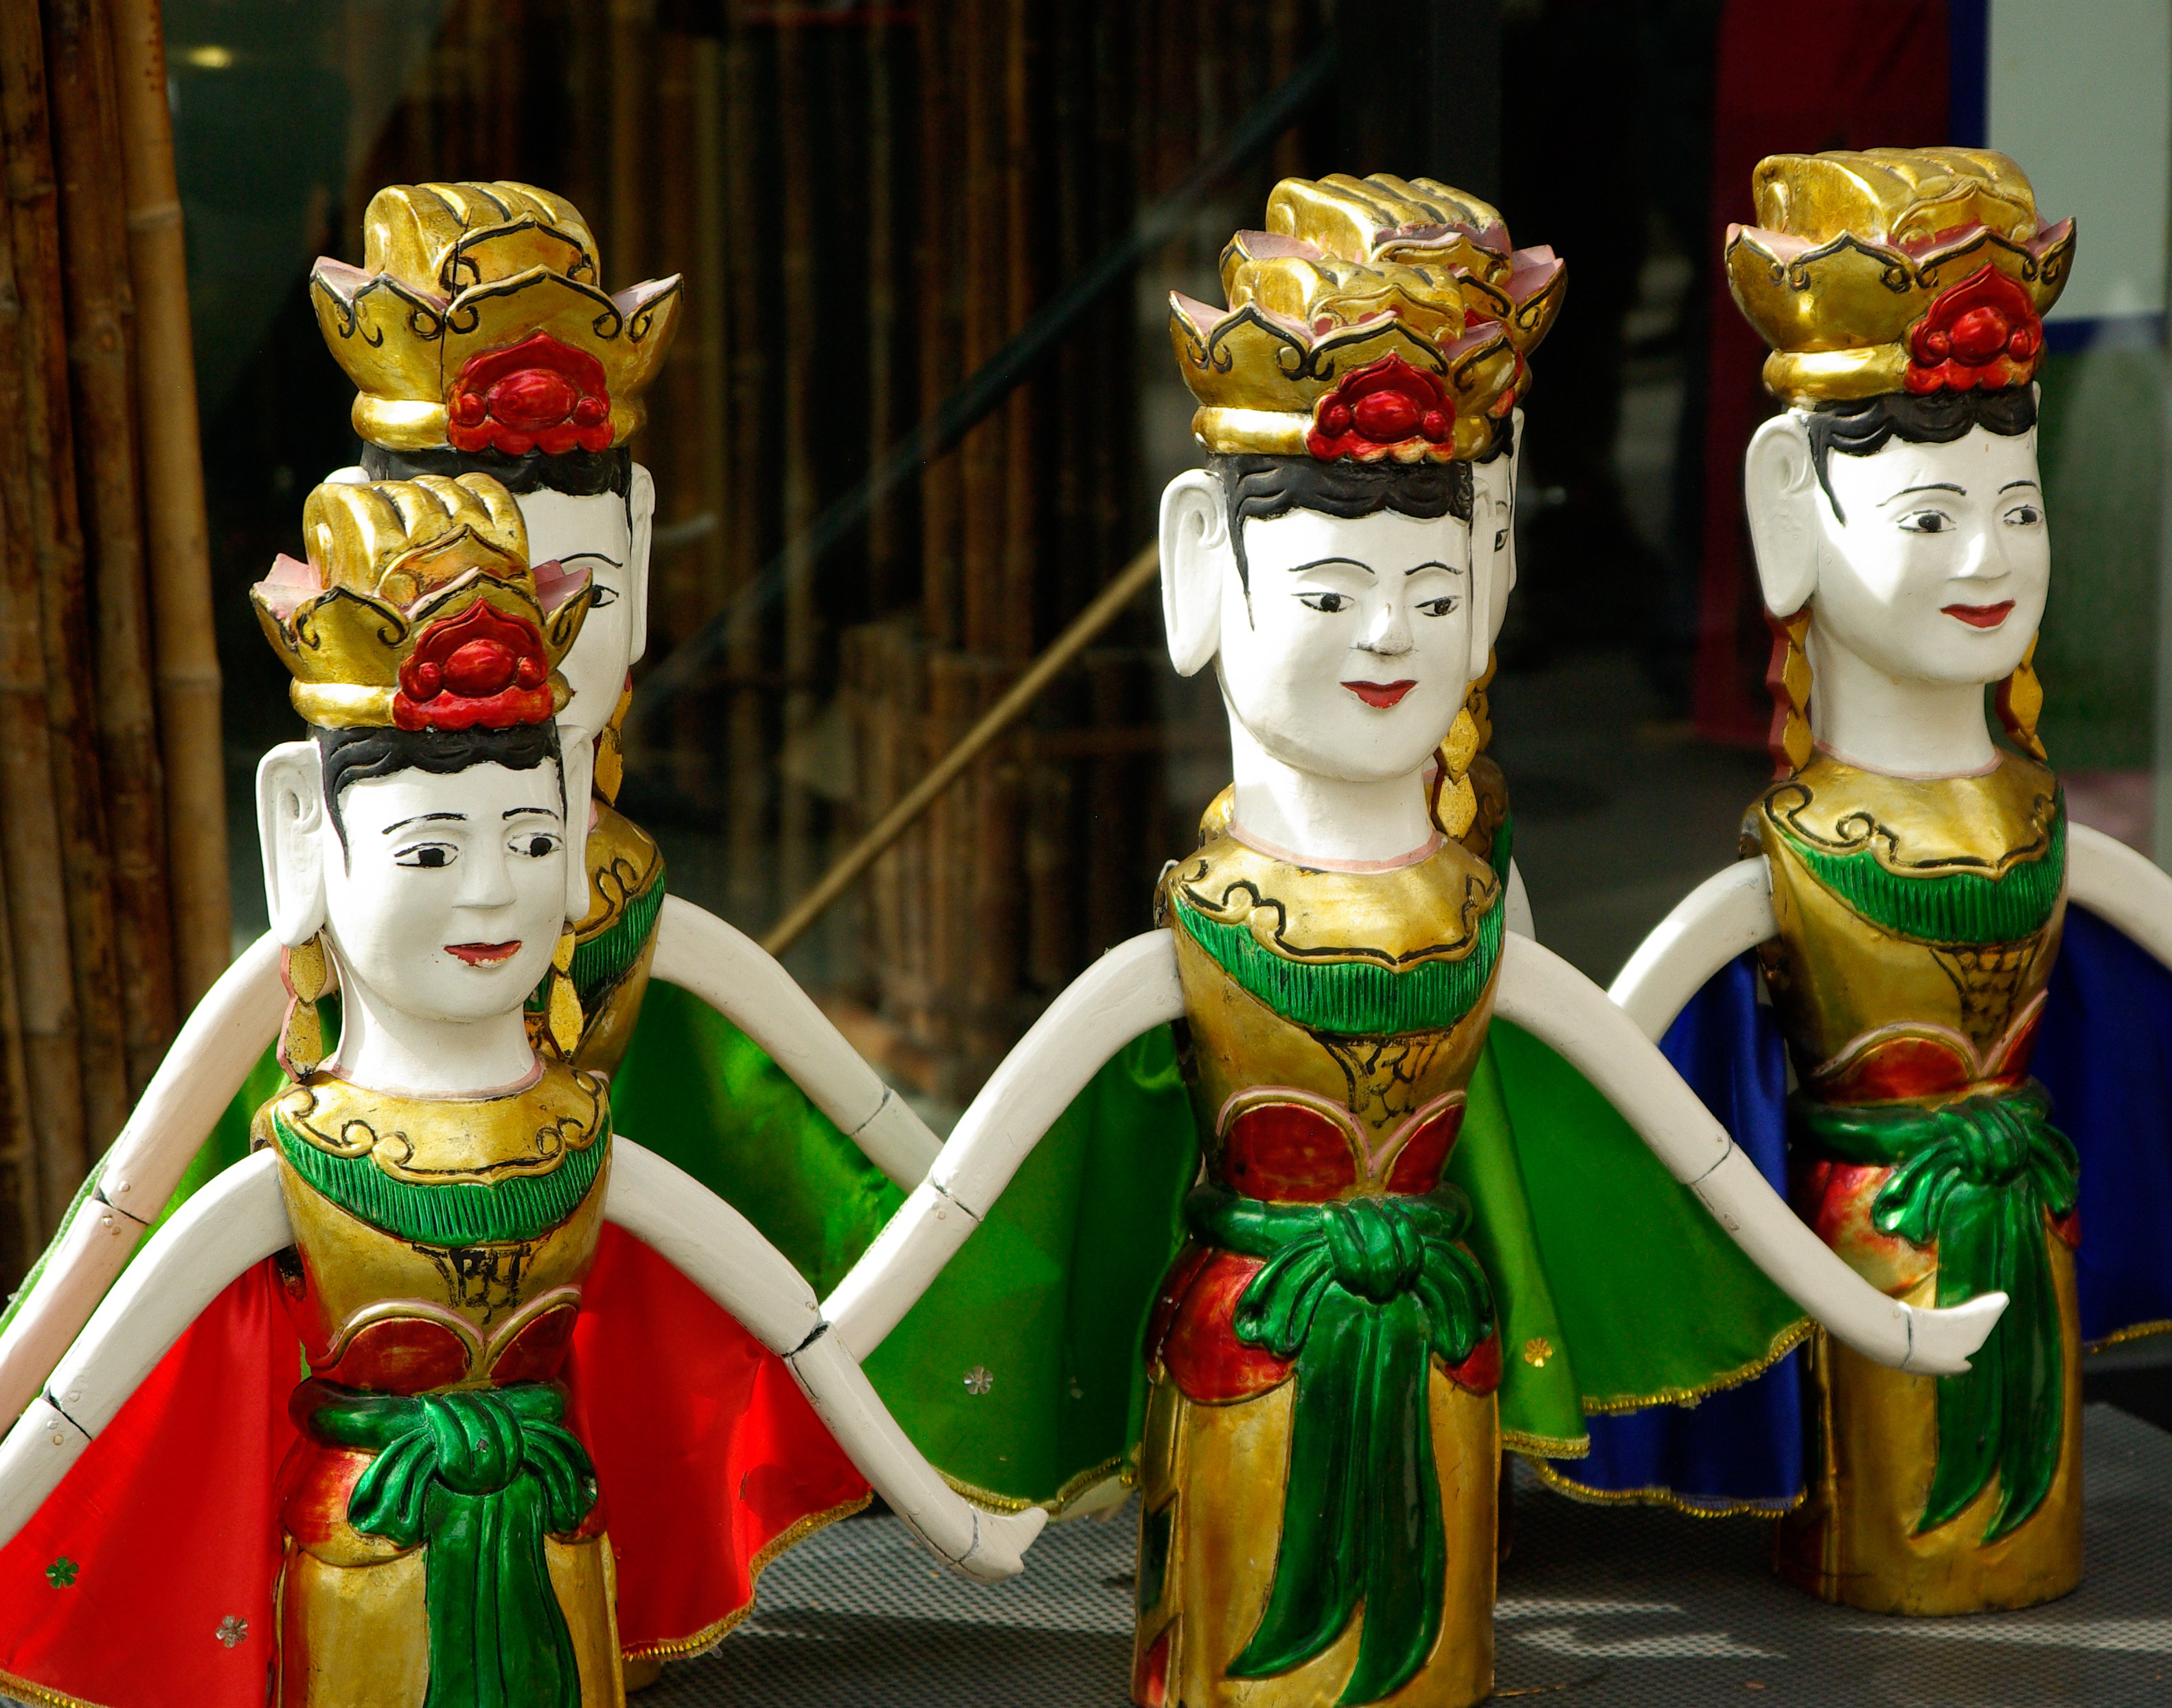
clothing, toy, ballet, viet nam, dancers, local, tradition, figurines, symbols, regional, performing arts, musical theatre